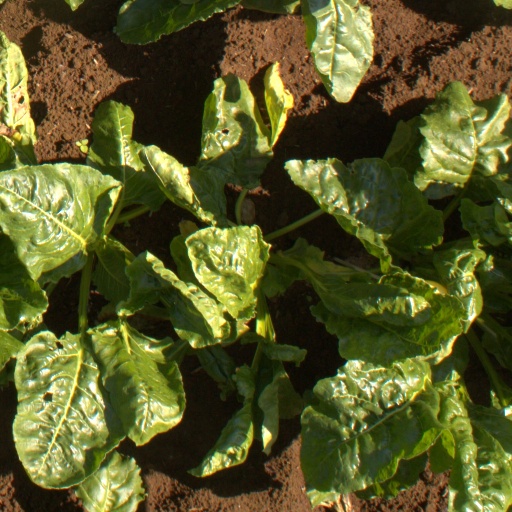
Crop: sugar beet